WBHR

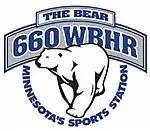
Logo before translator sign on

WBHR broadcasts with a power of 10,000 watts during the daytime hours utilizing a tower array of 2 towers and a power of 500 watts during the nighttime hours utilizing a tower array of 3 towers. The station's daytime signal reaches 4 states, providing at least Grade B (fringe) coverage to the Twin Cities, as well as locations such as Wadena, Alexandria, Detroit Lakes, Bemidji, and Duluth, as far west as Milbank, and New Effington in South Dakota and Wahpeton, and Fairmount in North Dakota and as far east as Menomonie, Cedar Falls, Bennett, and Superior in Wisconsin. The nighttime signal of WBHR is a cardoid-type pattern aimed mostly to the west with a deep null to the east, blanketing locations such as Holdingford, Sauk Centre, and Belgrade but only as far east as Big Lake.